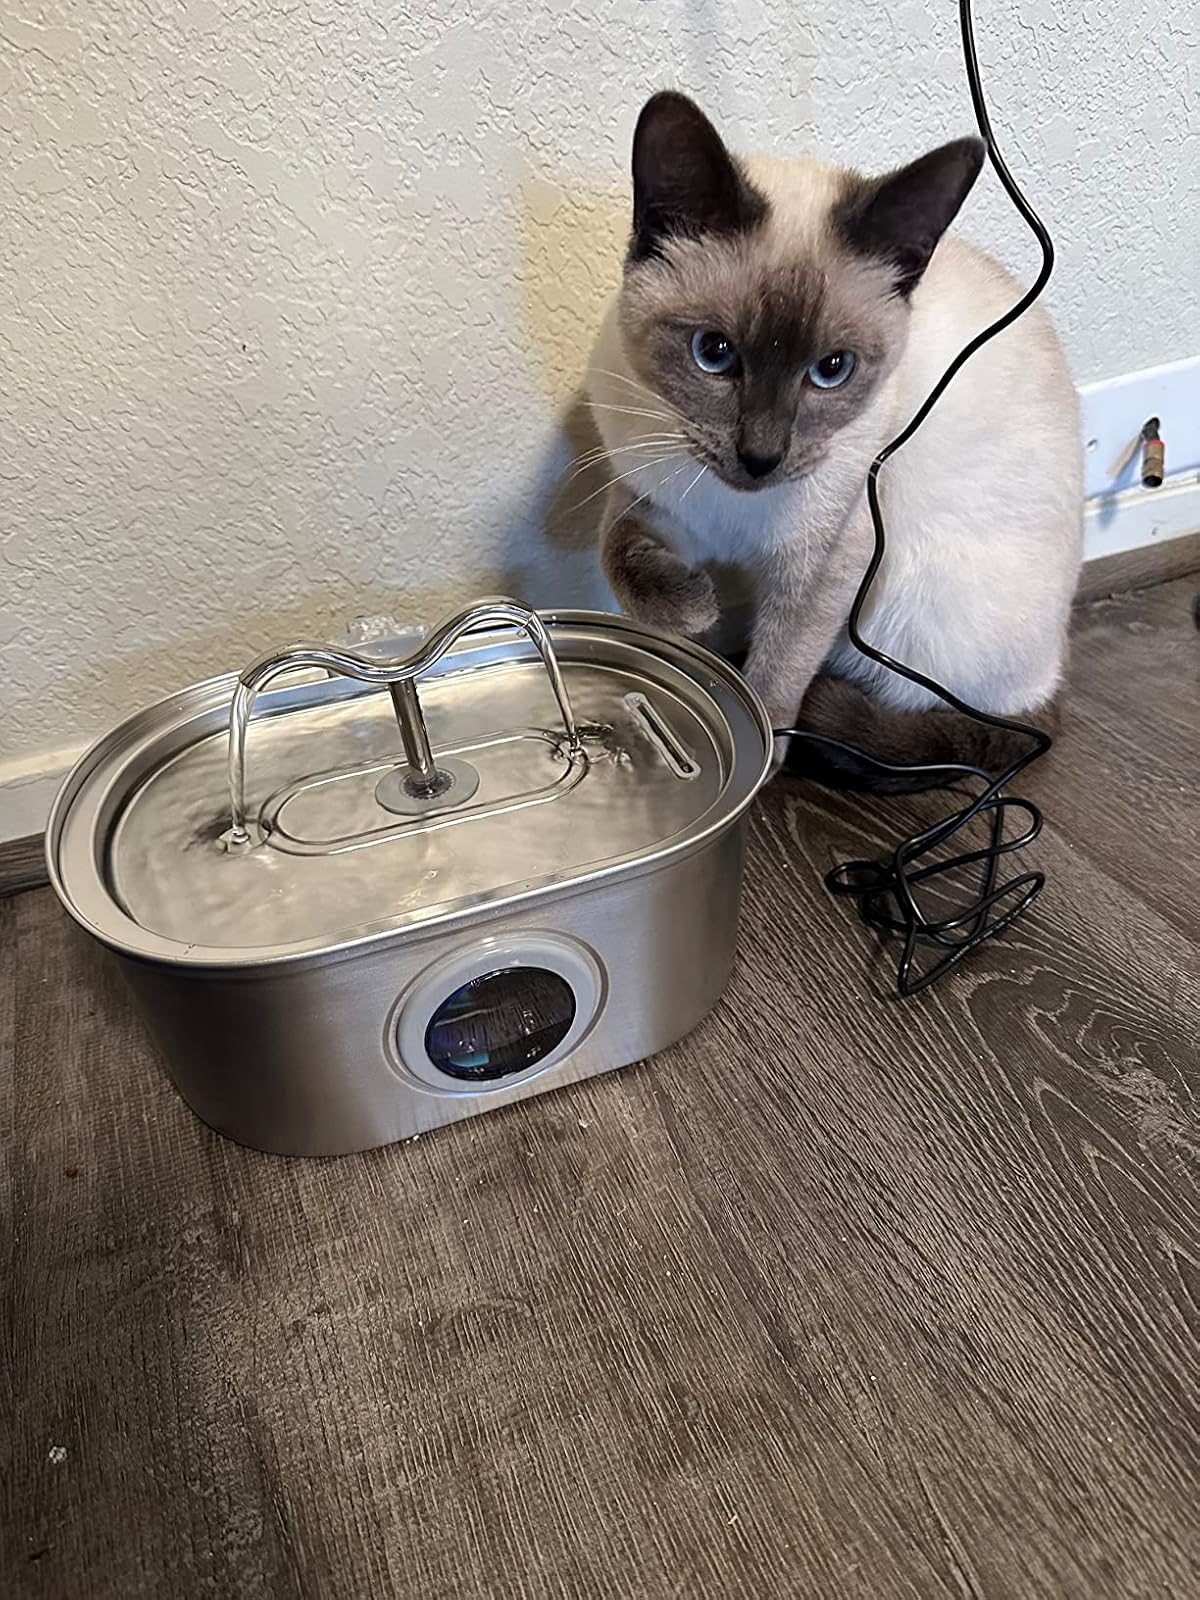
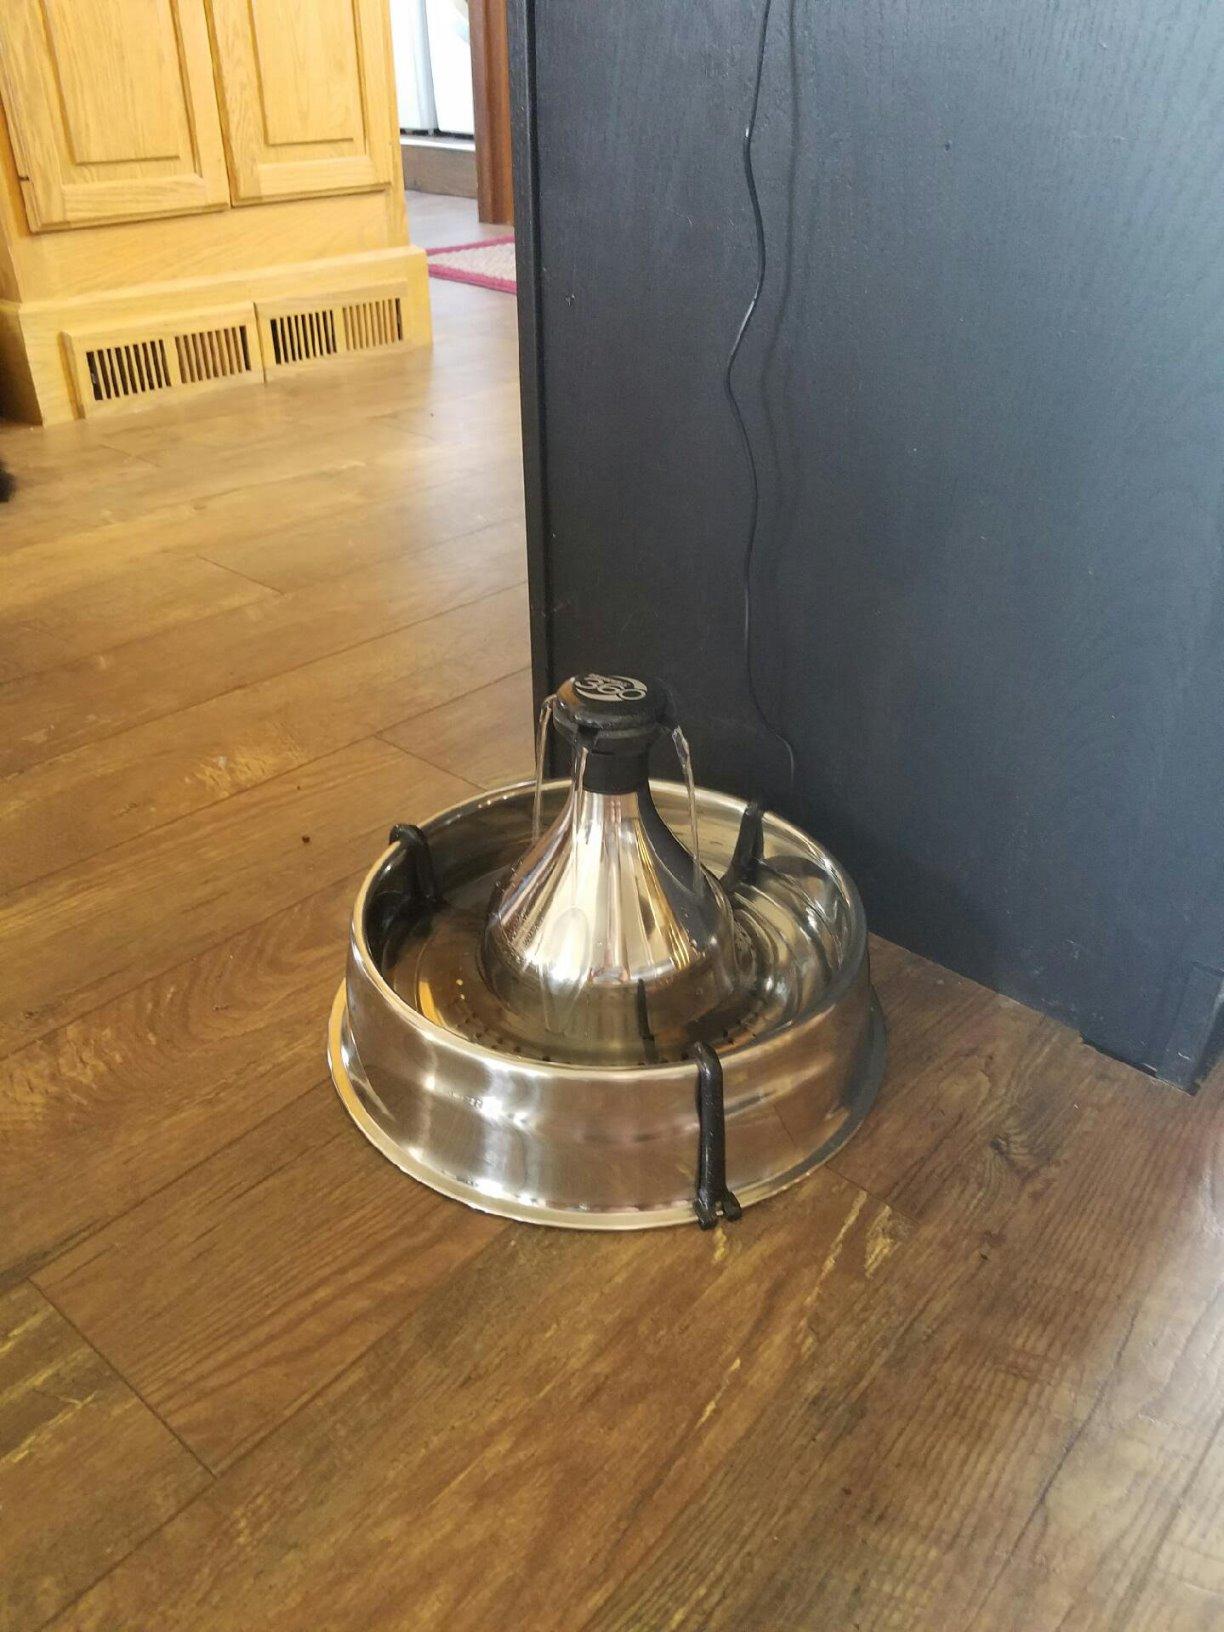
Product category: items_bowl
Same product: no